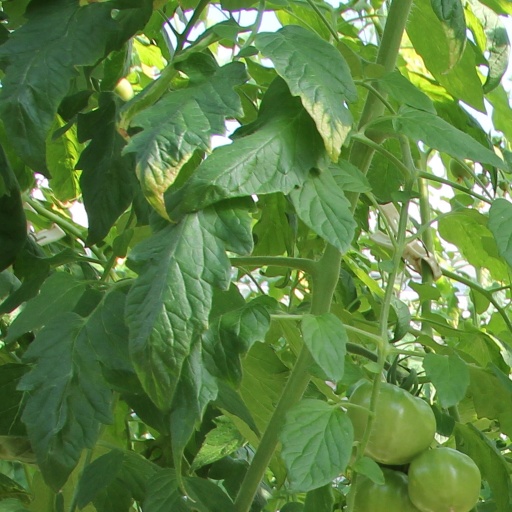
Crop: tomato